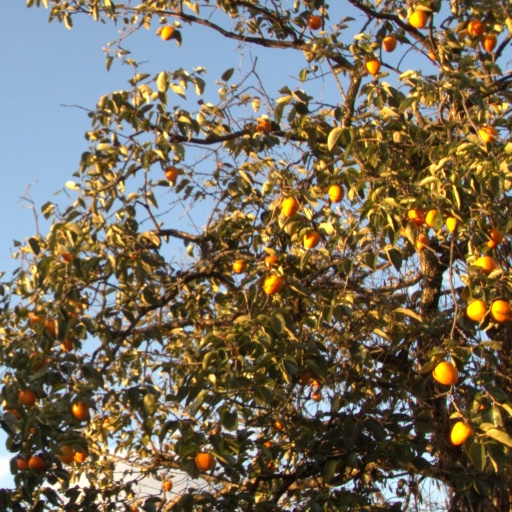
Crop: grape